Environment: real
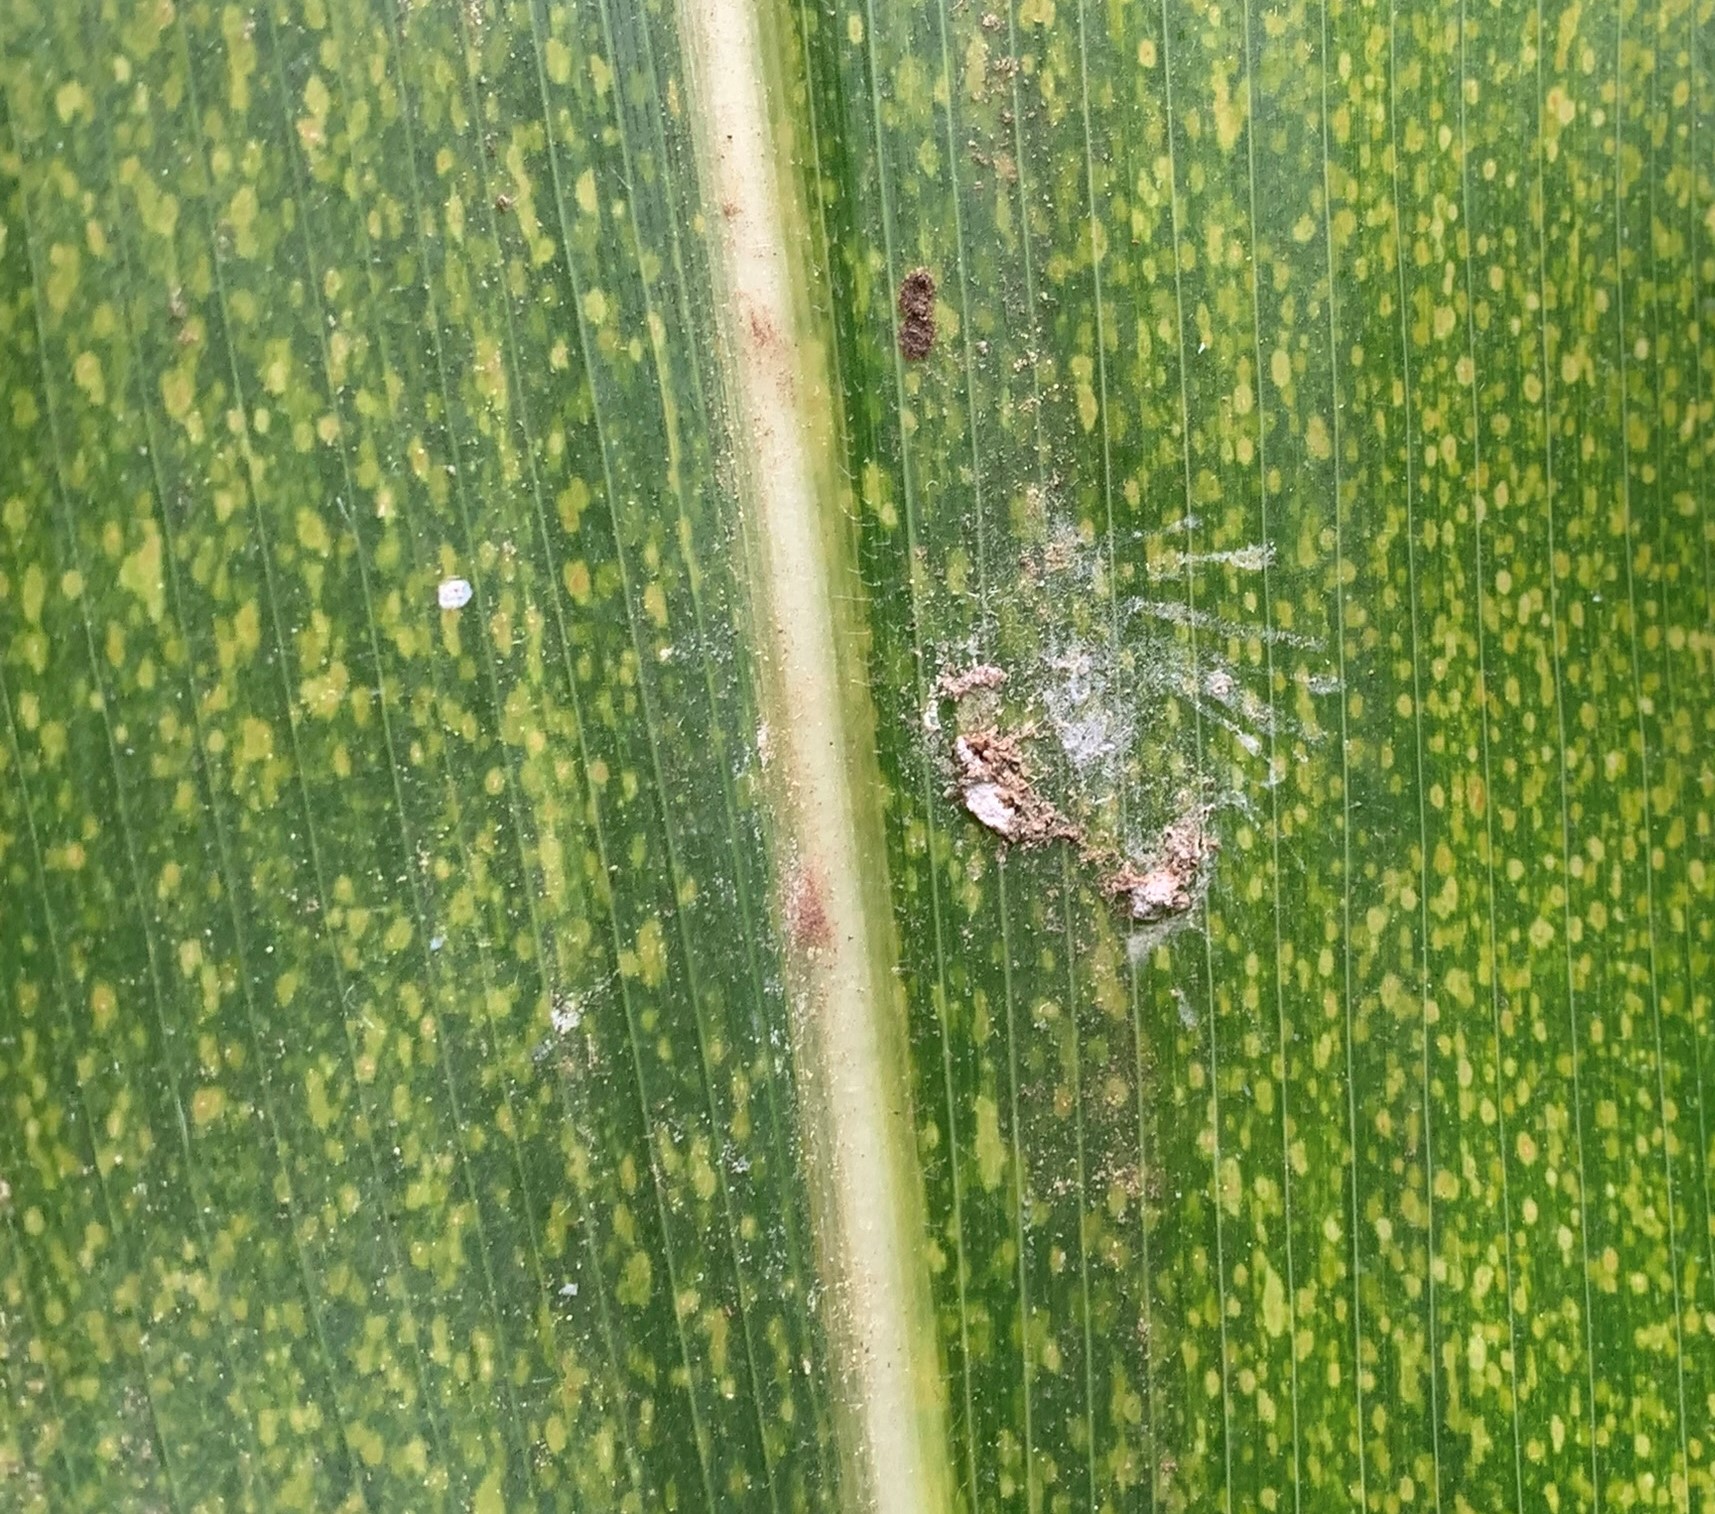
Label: lethal_necrosis